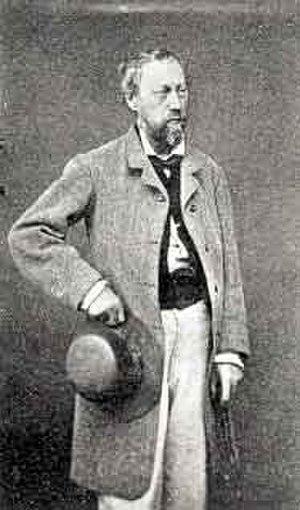
La Côte-Saint-André est une commune française située dans le département de l'Isère, dans l'arrondissement de Vienne, en région Auvergne-Rhône-Alpes.